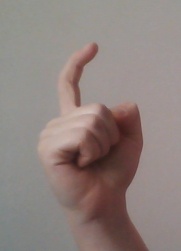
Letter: ra